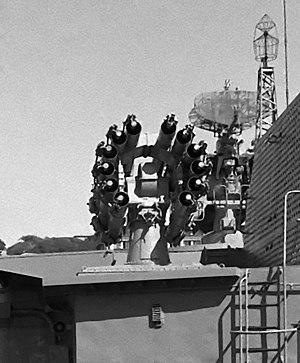
Le RBU-1000 « Smerch-3 » est un lance-roquettes anti-sous-marins et anti-torpilles de 300 mm fabriqué par l'Union soviétique. Il est entré en service entre 1962 et 1963.
Le RBU-6000 « Smerch-2 » est un lance-roquettes anti-sous-marines de calibre 213 mm soviétique. Dans son principe, il est similaire au système Hérisson utilisé par la Royal Navy anglaise pendant la seconde Guerre mondiale.